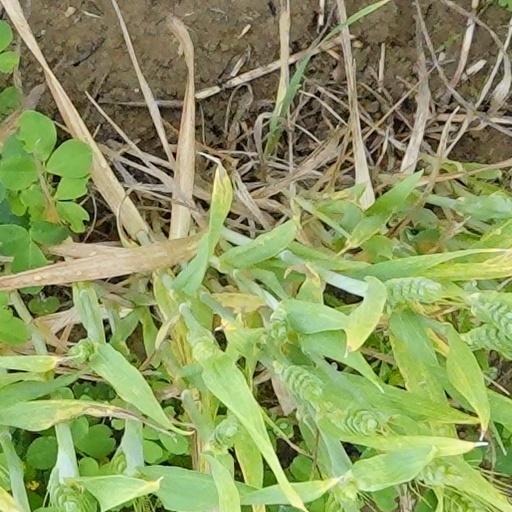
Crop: wheat